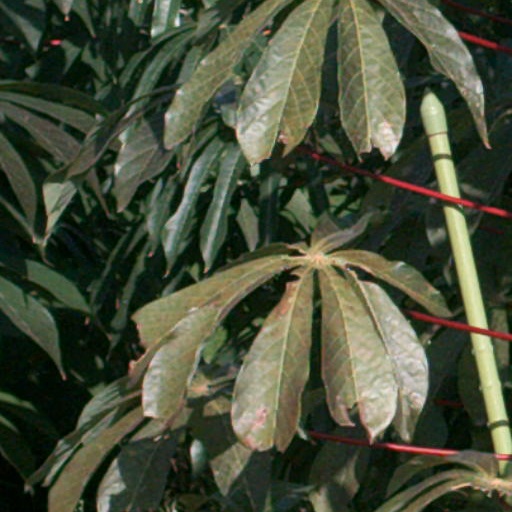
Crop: cassava